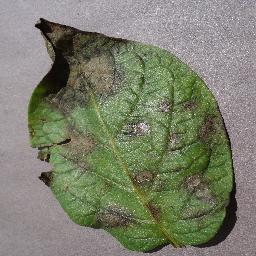
Label: Potato___Late_blight